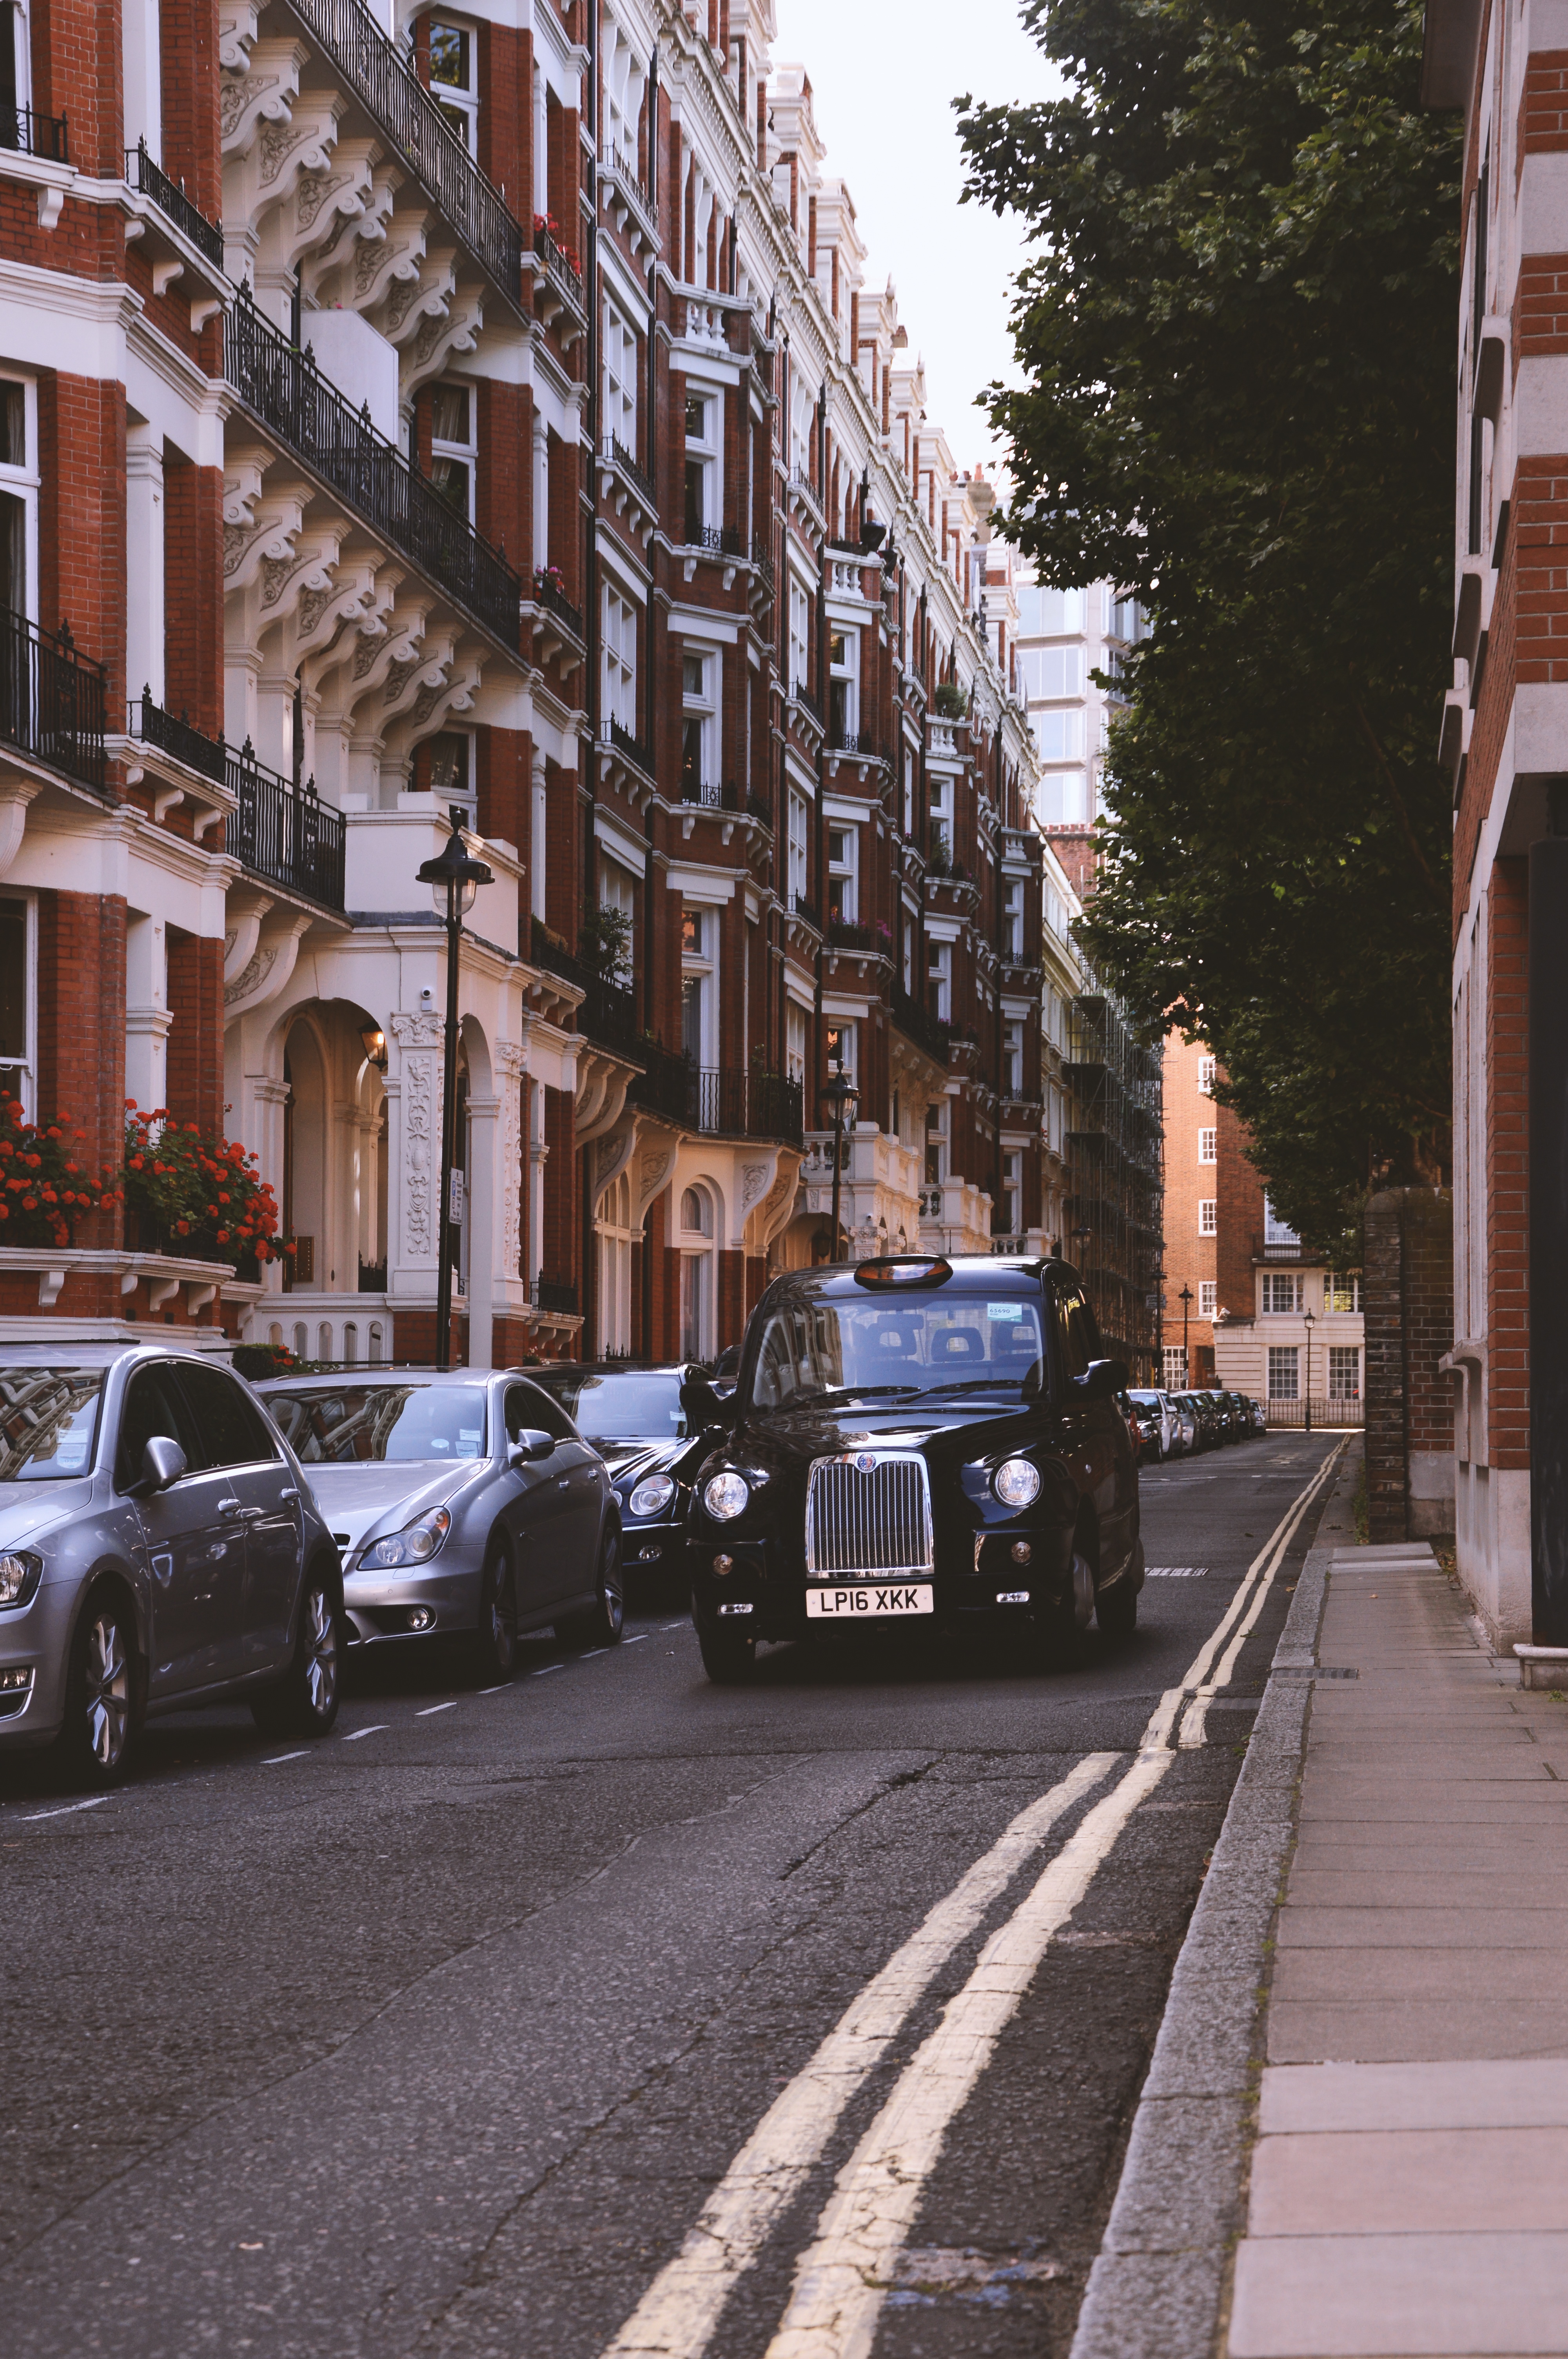
road, street, house, town, building, alley, urban, downtown, cab, transport, vehicle, lane, infrastructure, neighbourhood, road surface, urban area, residential area